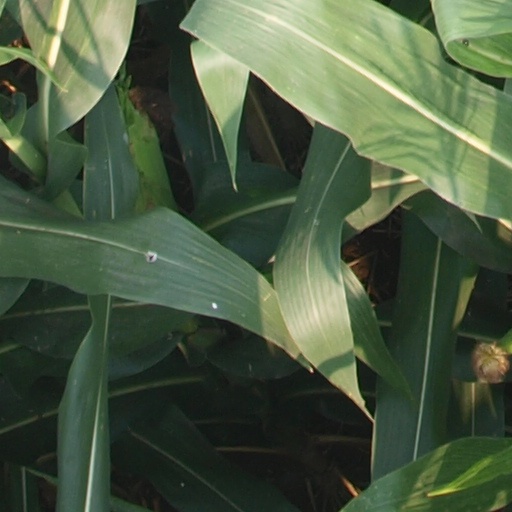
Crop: maize; corn